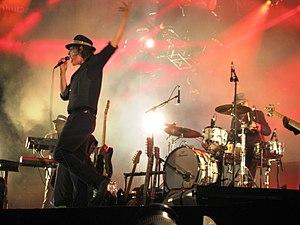
Jean Leloup a offert un spectacle gratuit à la Place des festivals le 26 juillet 2012 dans le cadre du festival Juste pour rire
Jean Leclerc, né le 14 mai 1961 à Sainte-Foy, et mieux connu sous le pseudonyme de Jean Leloup, est un auteur-compositeur-interprète québécois. Éclectique, il a touché divers genres musicaux, offert des vidéoclips audacieux, en plus d'étendre son champ d'activité au cinéma, à la télévision et à la littérature.